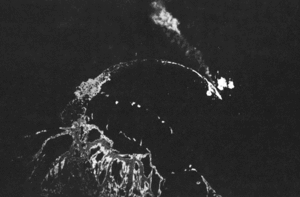
La bataille navale de Guadalcanal, qui eut lieu entre le 12 et le 15 novembre 1942, fut l'engagement naval décisif entre la marine impériale japonaise et la marine américaine durant la bataille de Guadalcanal dans le théâtre Pacifique de la Seconde Guerre mondiale. Elle est également appelée troisième et quatrième batailles de l'île de Savo, bataille des Salomon, bataille du vendredi 13 et troisième bataille des Salomon dans les sources japonaises.